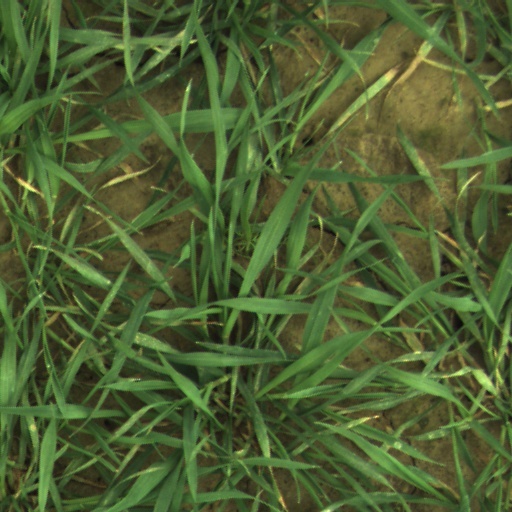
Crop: wheat